Christen Ager-Hanssen

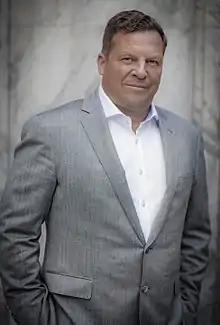

Christen Eugen Ager-Hanssen (born July 29, 1962) is a Norwegian internet entrepreneur and venture capitalist. Since the late 1990s, he has been based in London and is a highly controversial private equity professional. Ager-Hanssen was involved in several high-profile M&A deals and has become known for public hostile takeovers. In a "Canadian Business" cover story, he was described as both Gordon Gekko and a modern-day Viking. In 1999 he claims to have become one of Norway's richest citizens, although investigative journalists have disputed this.